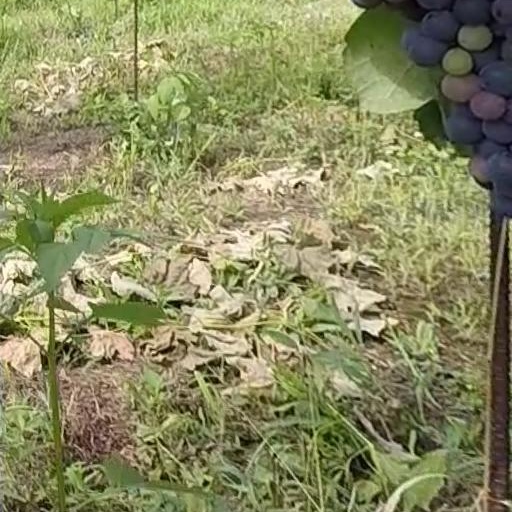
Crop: grape